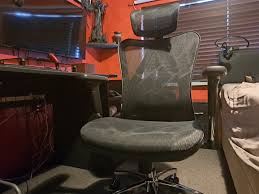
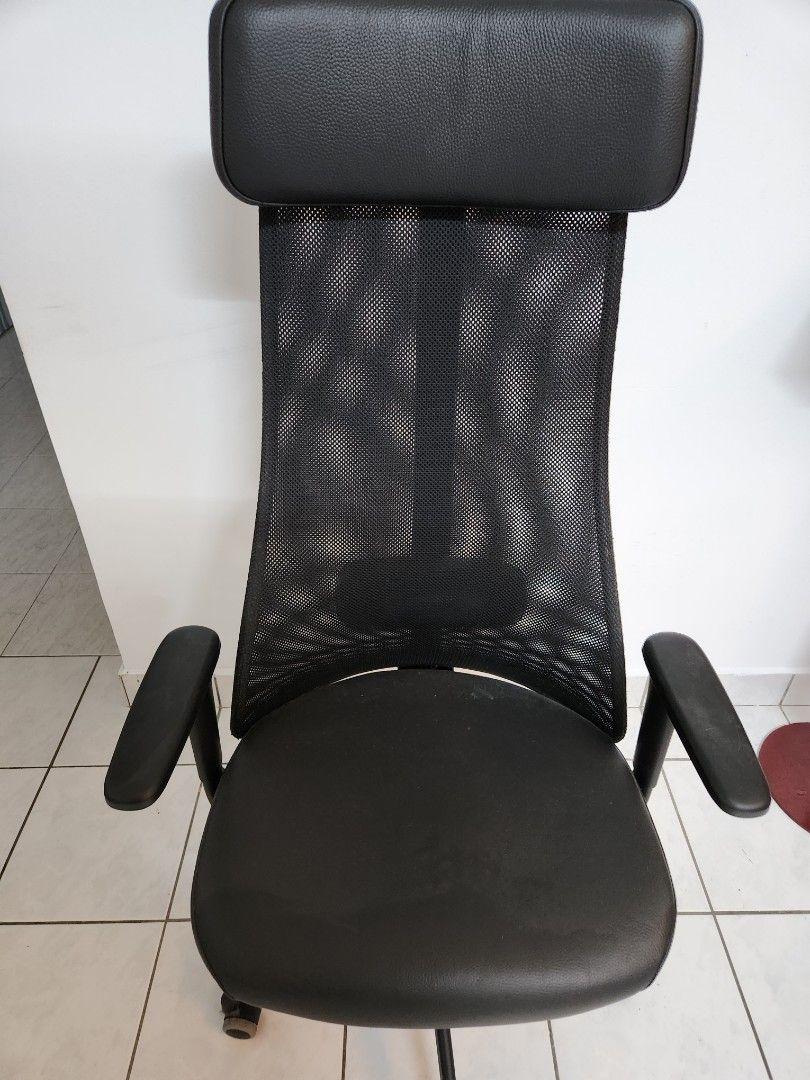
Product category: items_chair
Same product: no